Seals of the Nguyễn dynasty

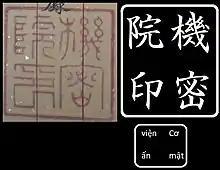
The seal of the Viện cơ mật (Nguyễn dynasty, French Indochina) with transliterations on the right to both Traditional Chinese characters (regular script) and Latin script. Government agencies and mandarins typically had their own seals.

The Nguyễn dynasty's seal are rich and diverse in types and had strict rules and laws that regulated their manipulation, management, and use. The common practice of using seals was clearly recorded in the book "Khâm định Đại Nam hội điển sự lệ" on how to use seals, how to place them, and on what kinds of documents, which was compiled by the Cabinet of the Nguyễn dynasty in the year Minh Mạng 3 (1822).